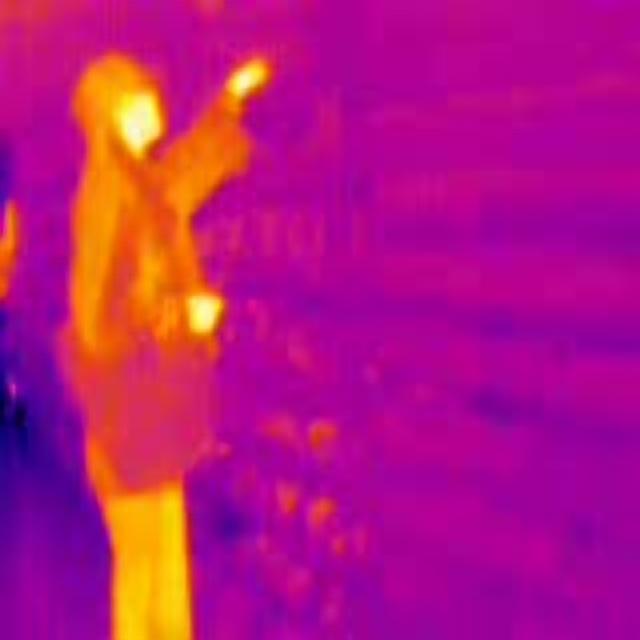
Detected objects:
label: person